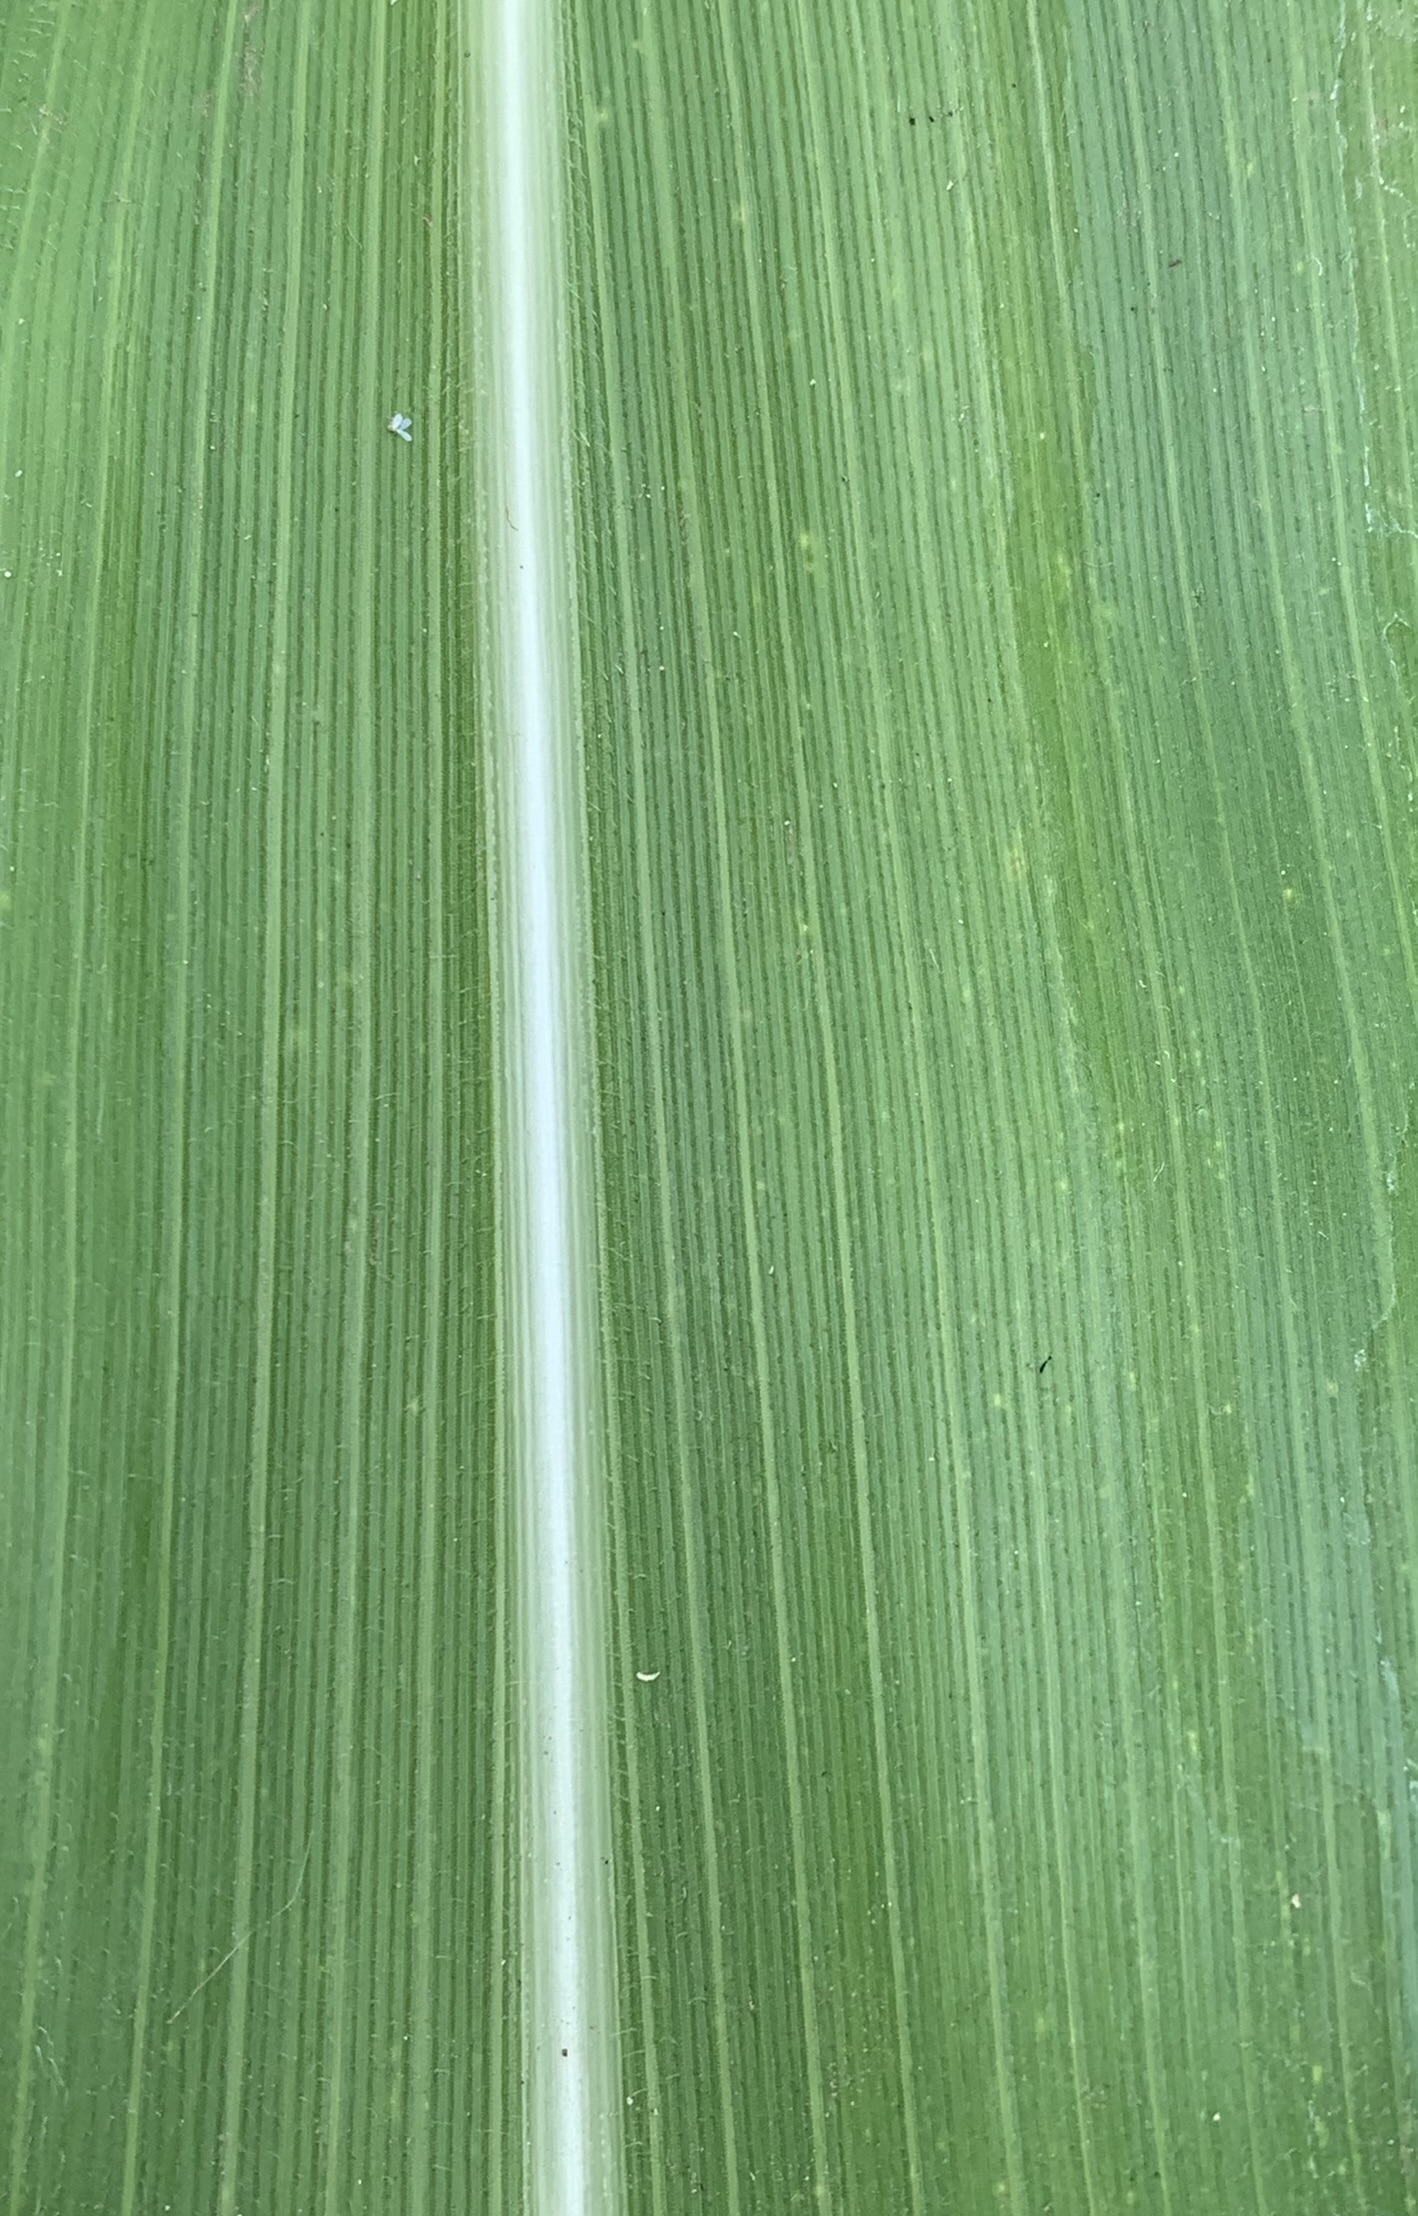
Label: Healthy